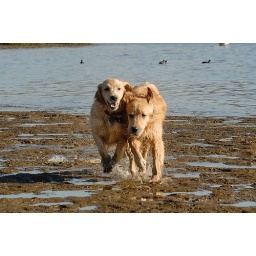
Calla Maggie running on beach at Hedionda Lagoon in Carlsbad-10 1-9-08